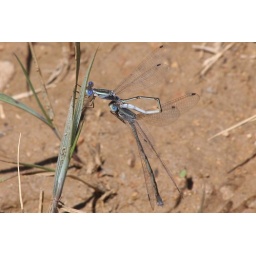
Plateau Spreadwing damselfly (Lestes alacer), male and female in tandem